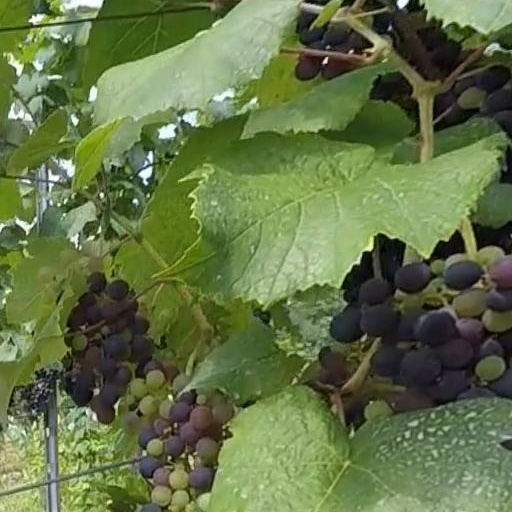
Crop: grape